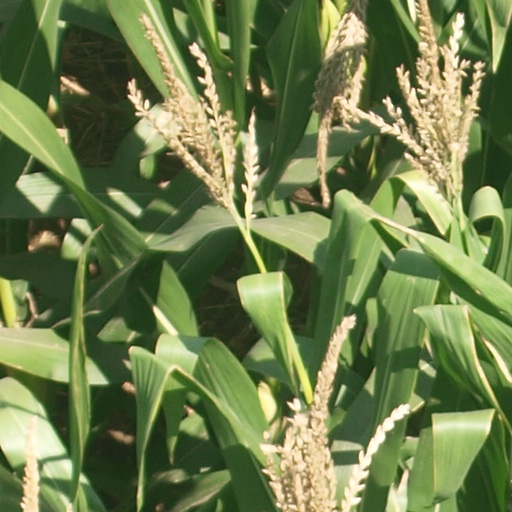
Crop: maize; corn